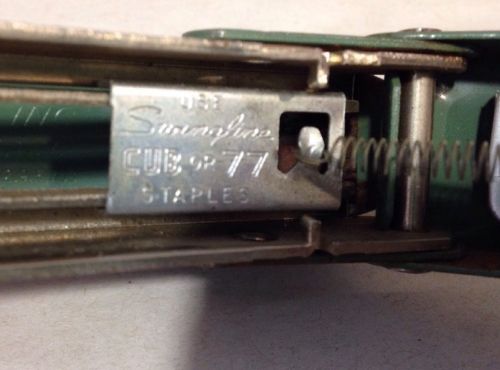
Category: stapler